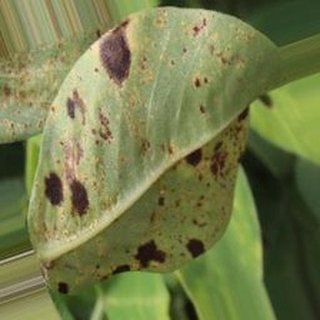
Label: groundnut_rust